Georgios Makropoulos

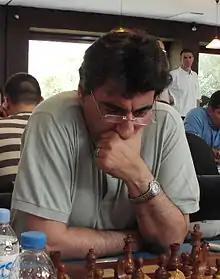
Georgios Makropoulos in 2006

Georgios Makropoulos (born 23 September 1953) is a Greek chess International Master (IM) (1979), seven-times Greek Chess Championship winner (1971, 1973, 1975, 1977, 1978, 1980, 1985). His wife is chess player Marina Makropoulou.